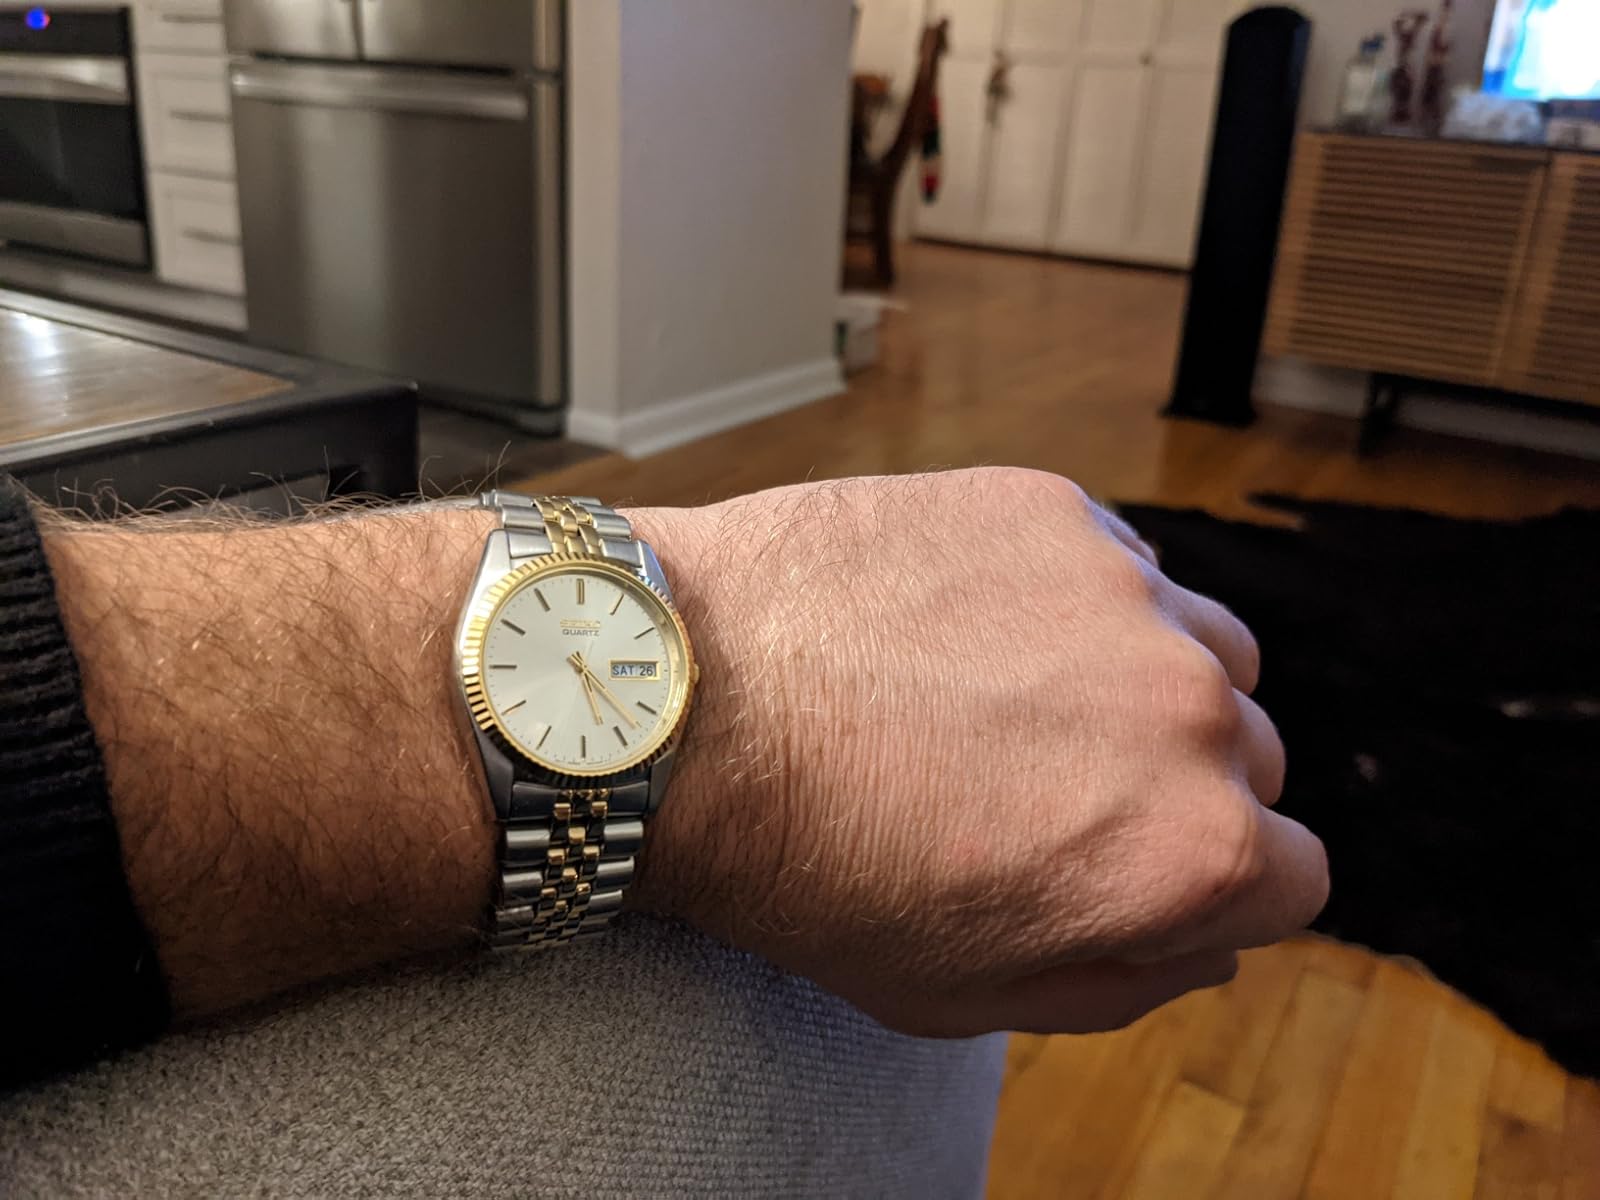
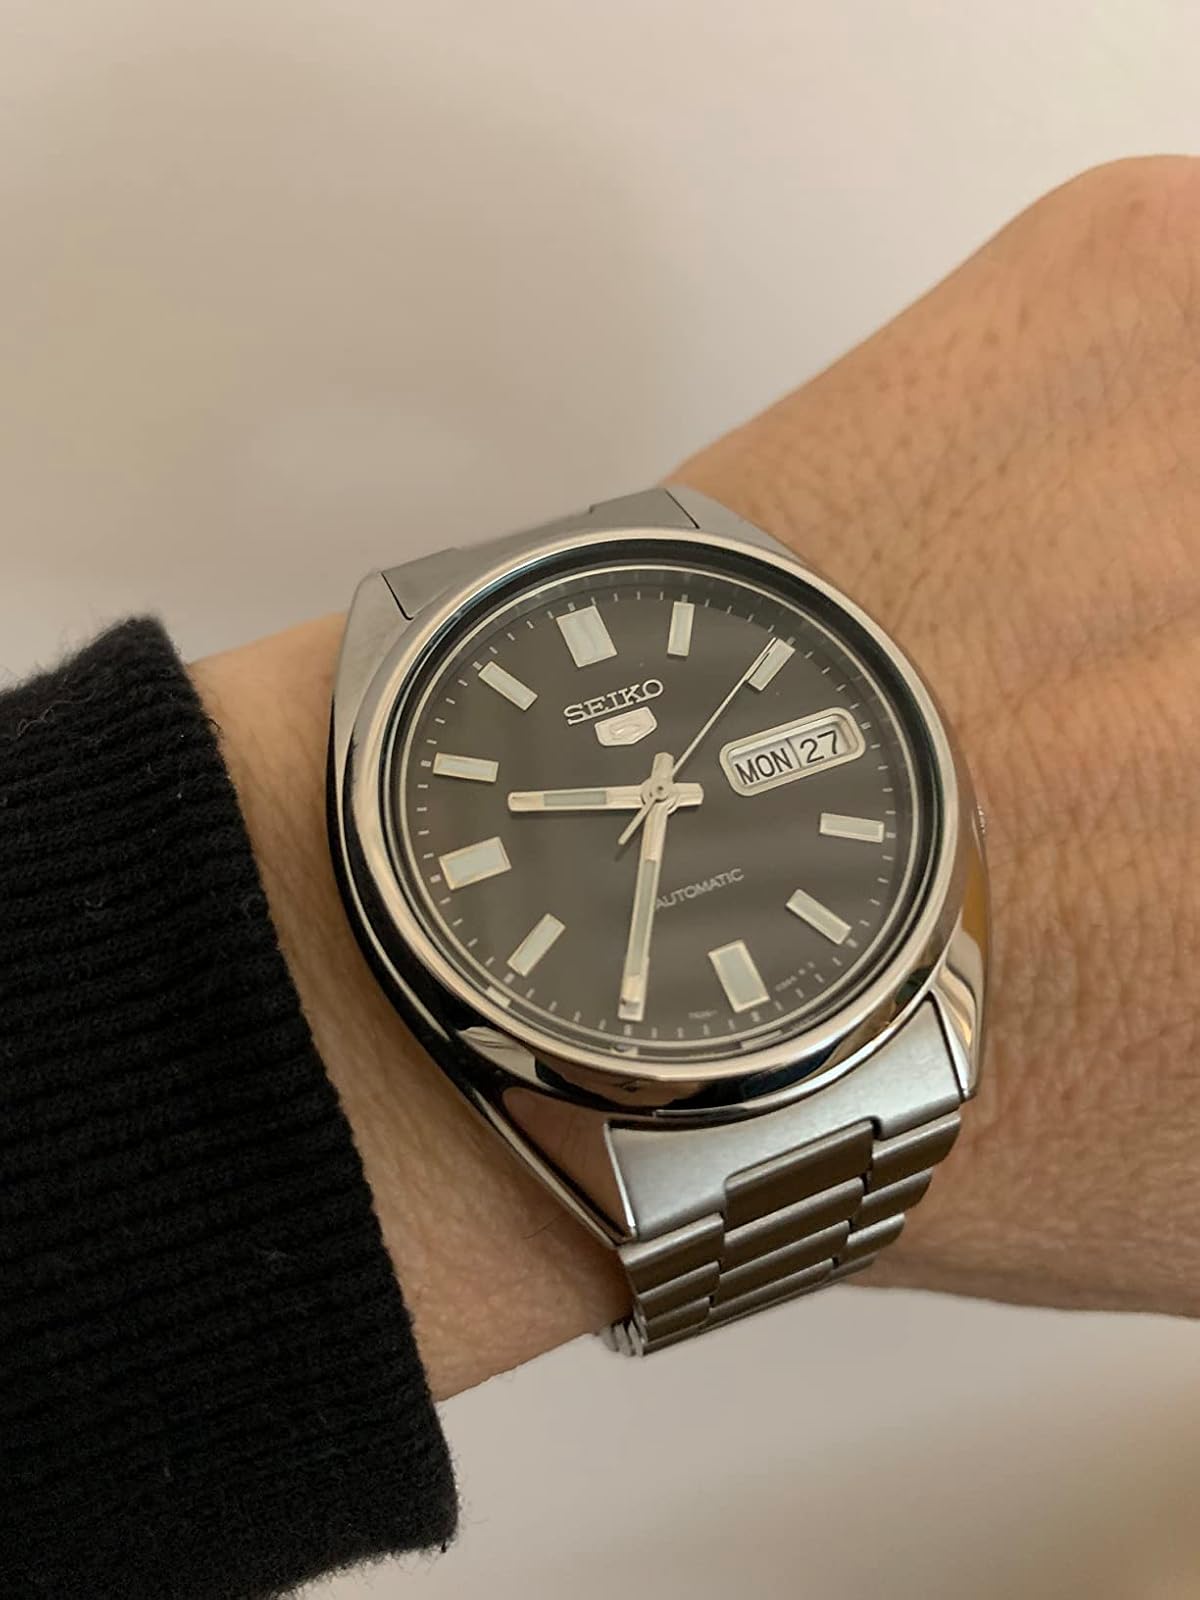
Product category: accessories_watch
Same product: no